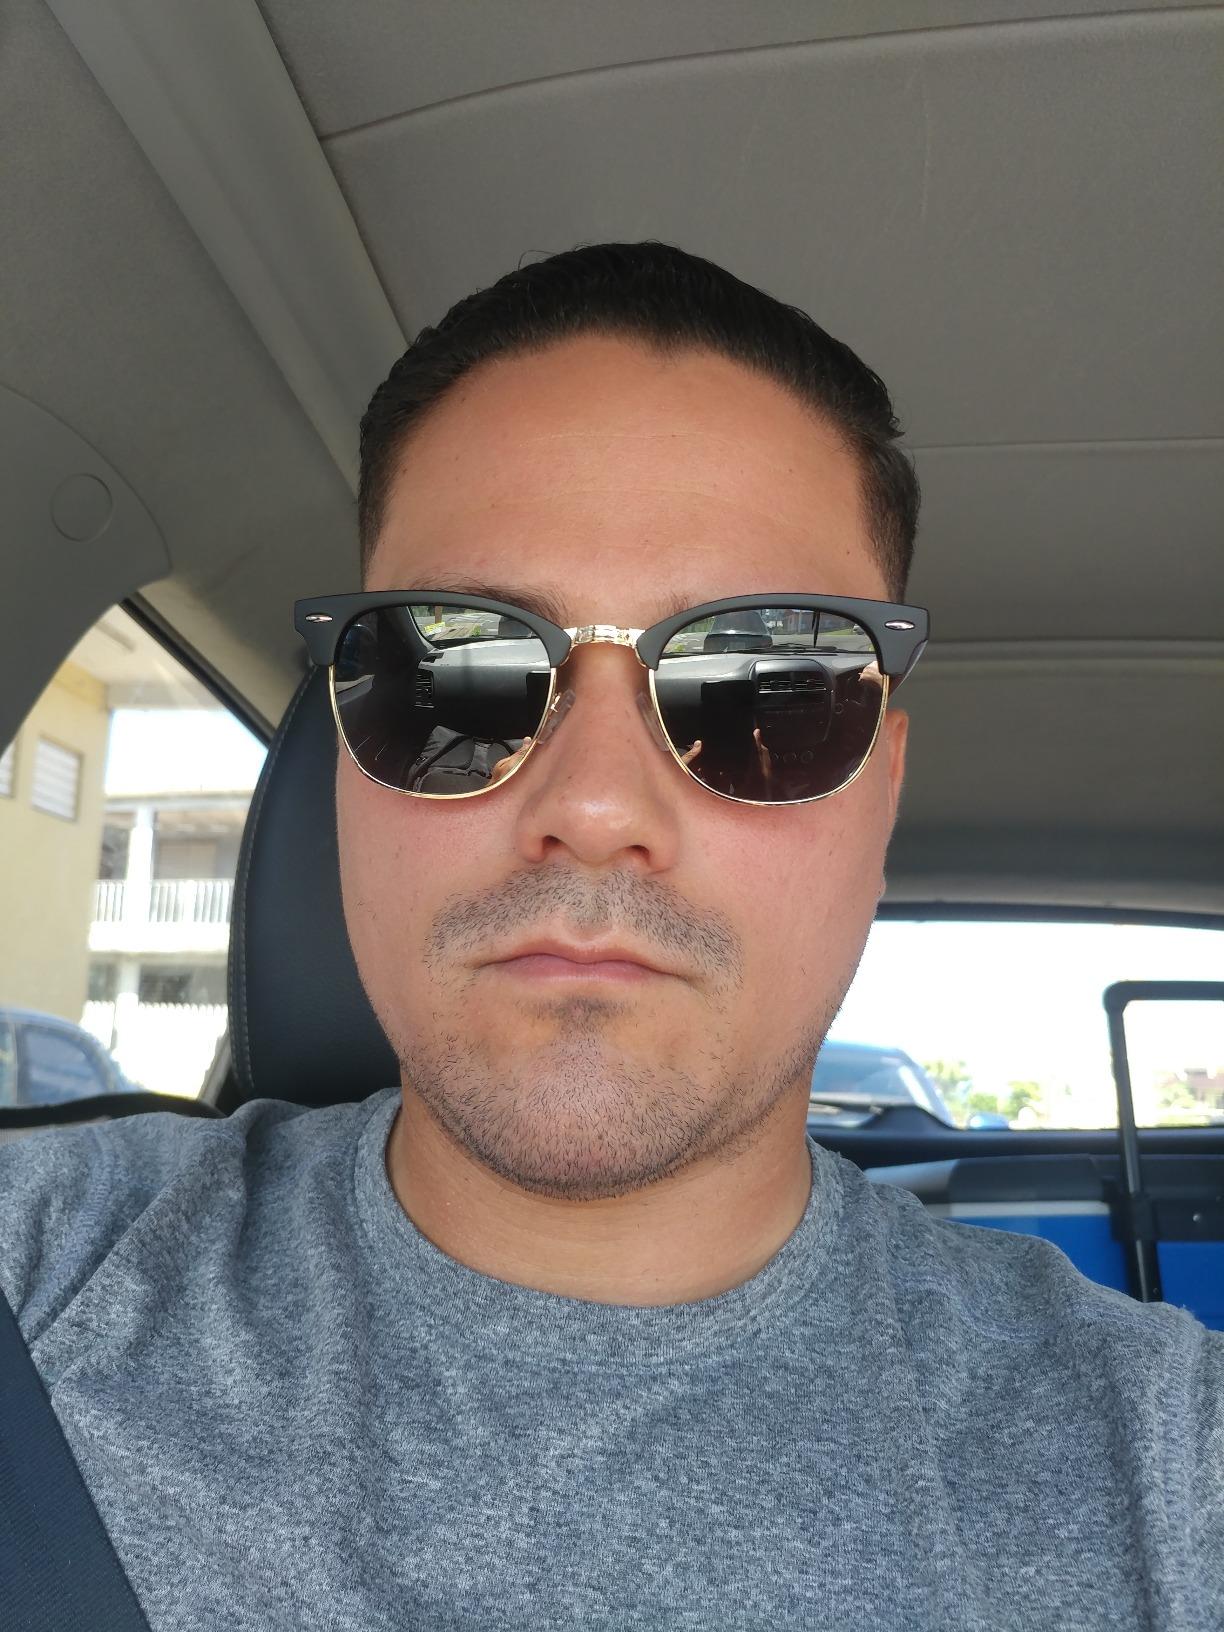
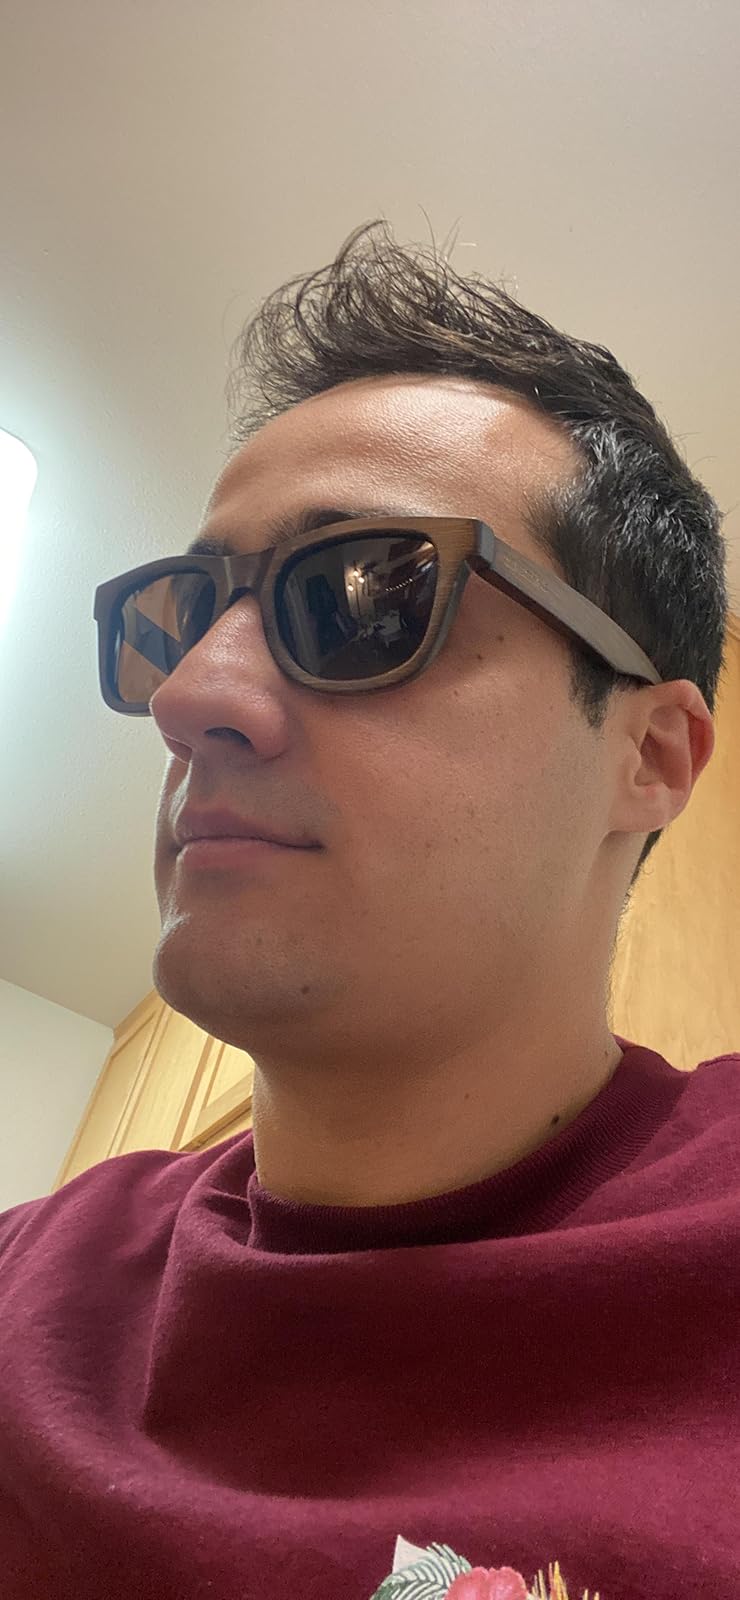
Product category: accessories_sunglasses
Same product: no